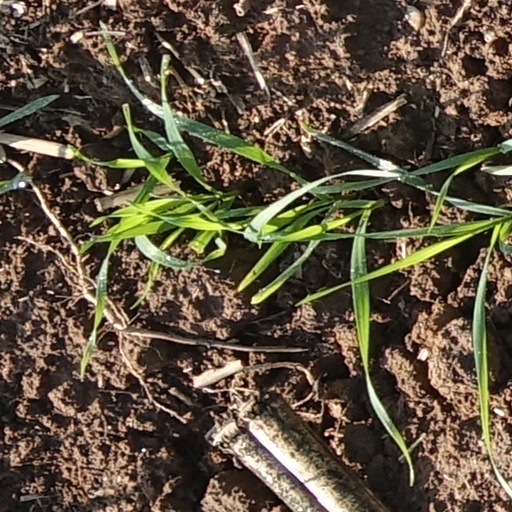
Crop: wheat